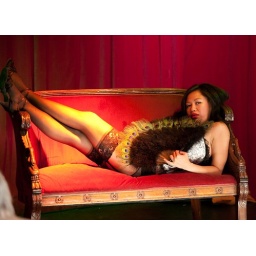
Another pose on the red lounge chair at the main stage. Photo taken by photographer Alastair Moore.